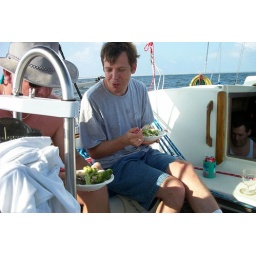
"Richard their is a flying fish in your dish"